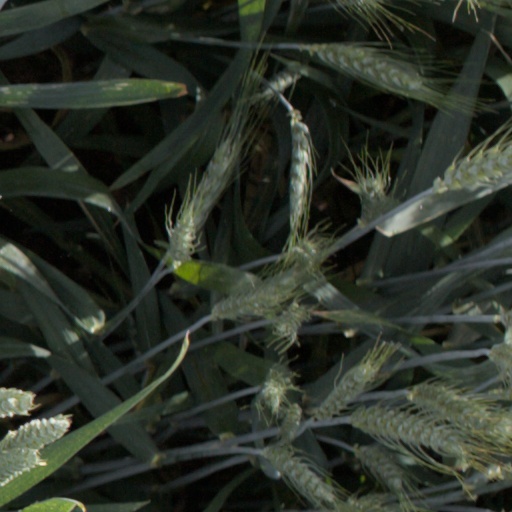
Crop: wheat